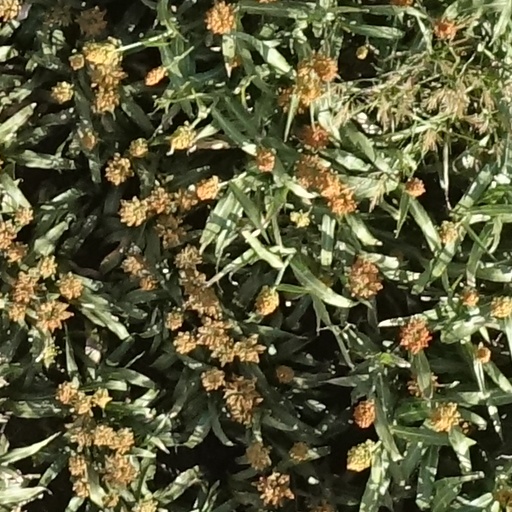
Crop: sorghum